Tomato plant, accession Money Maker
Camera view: vertical (180 deg); turntable rotation: 30 degrees
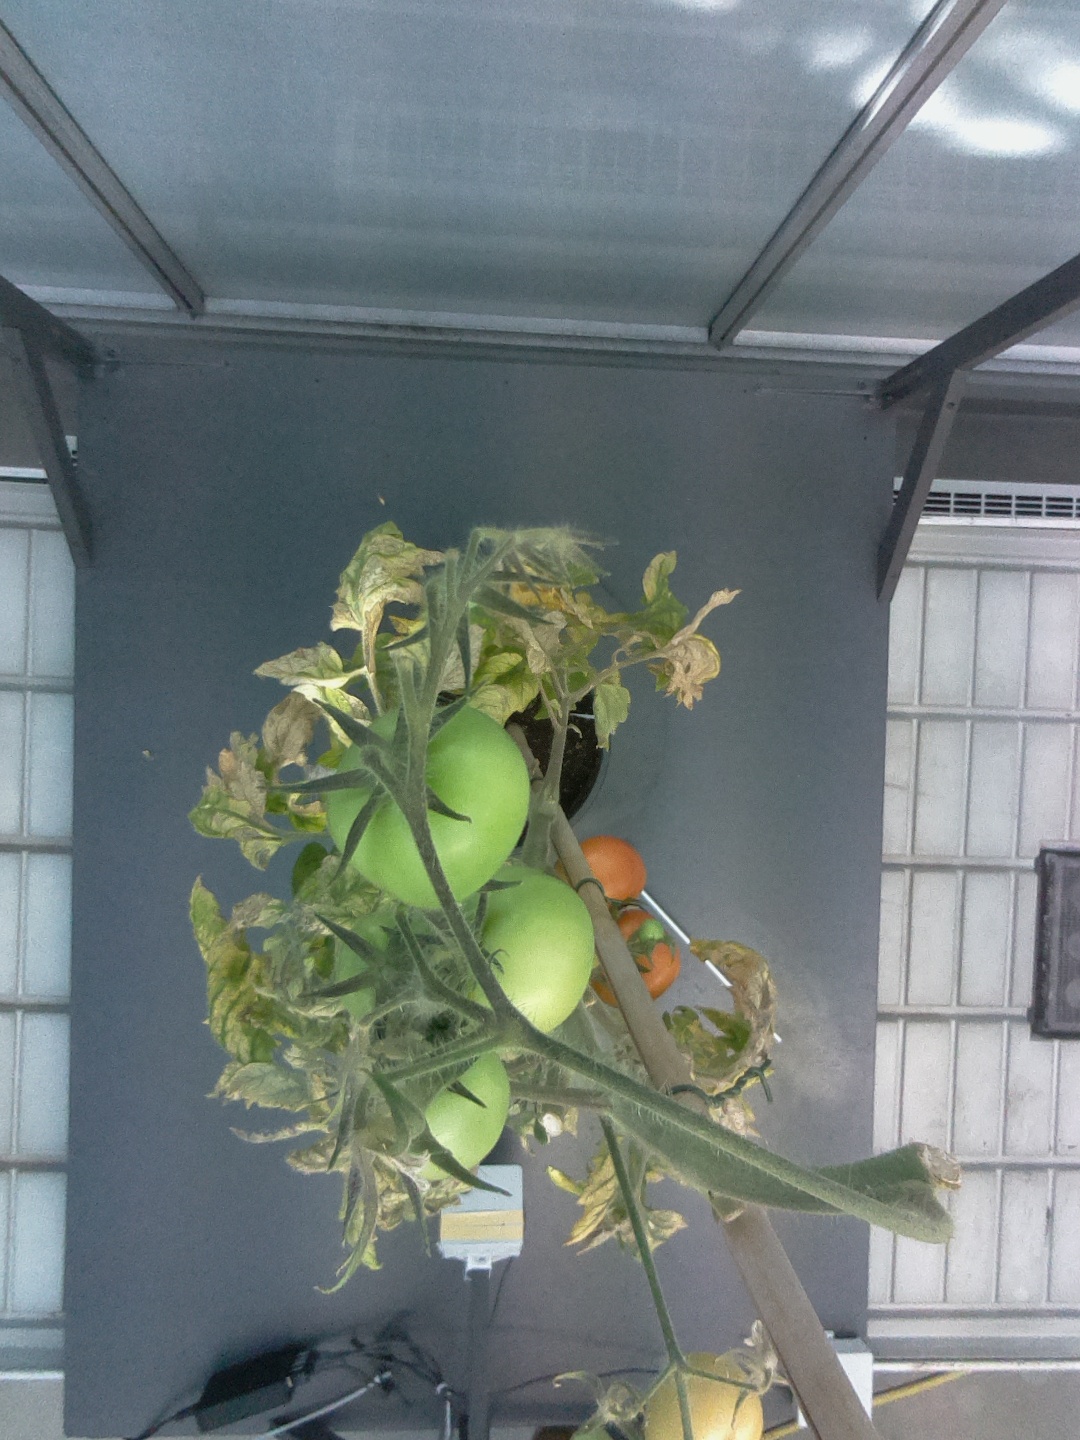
BBCH growth stage 82: 20%-30% of fruits show typical fully ripe color